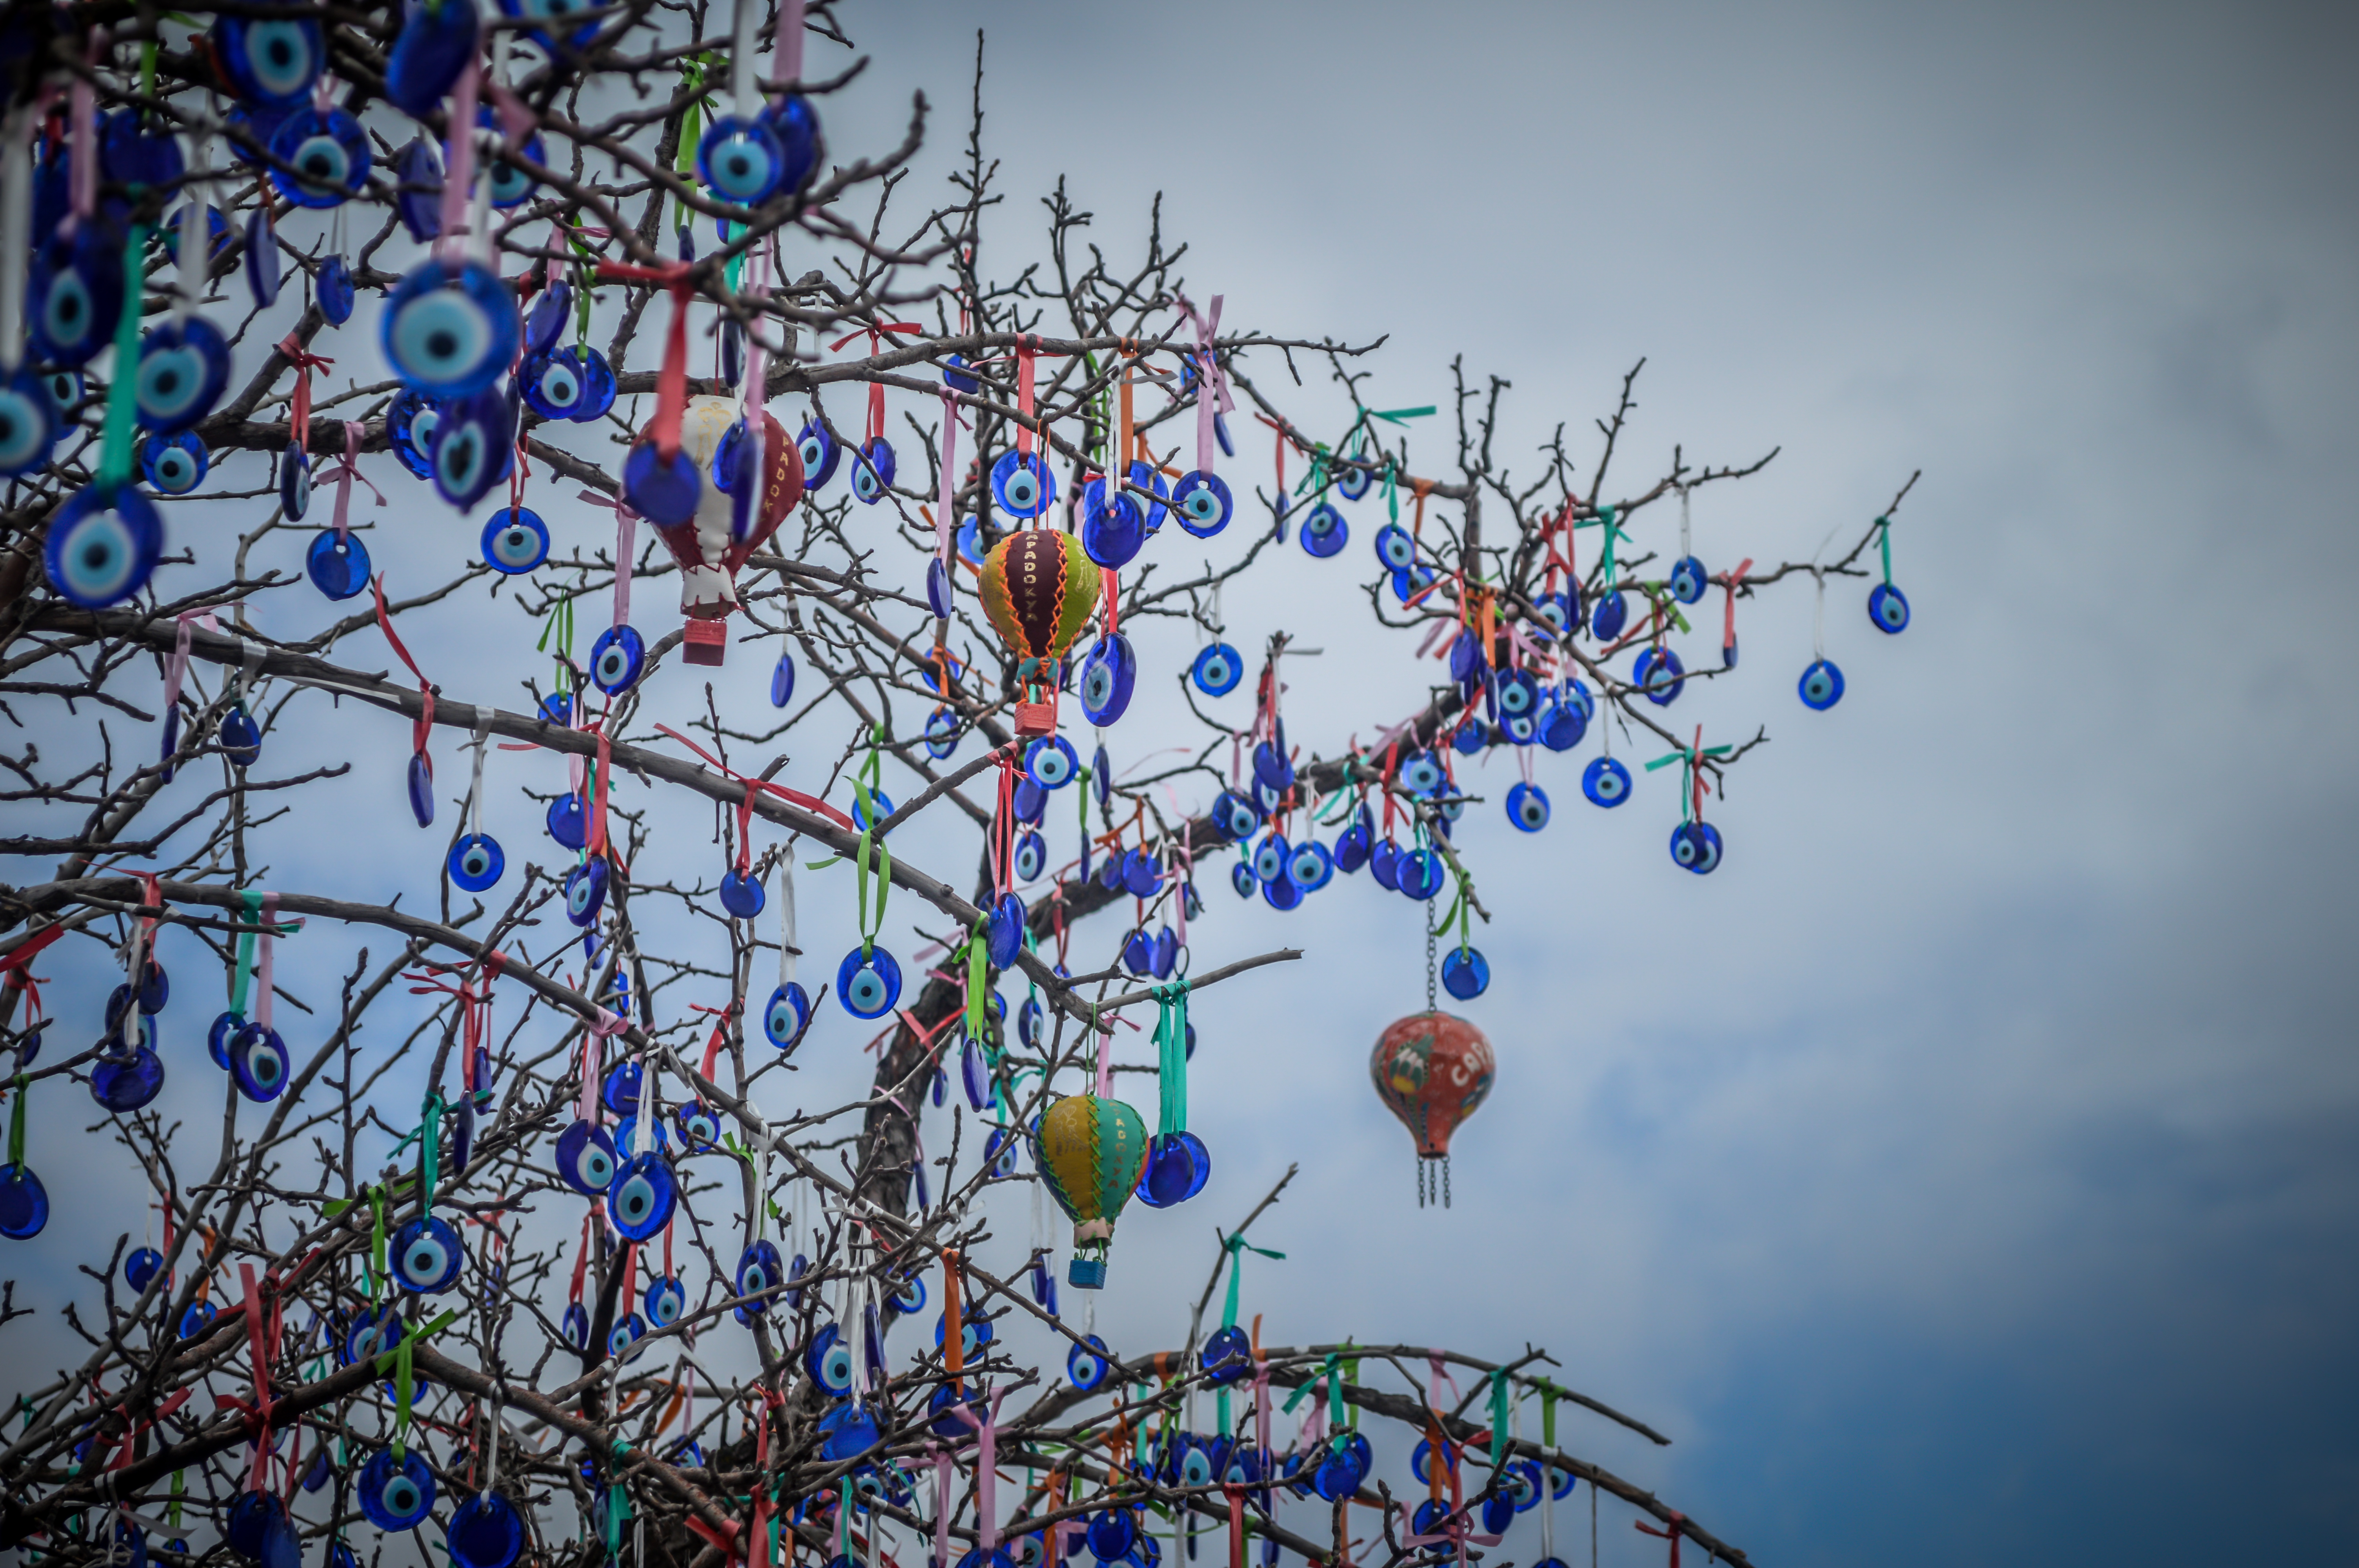
amulet, anatolia, art, background, blue, cappadocia, charm, charms, colorful, culture, decoration, decorative, evil, eye, geological, gift, glass, goreme, hang, heritage, luck, magic, nature, ornament, pigeon, rock, souvenir, symbol, tourism, tradition, traditional, travel, tree, turkey, turkish, ushisar, valley, branch, sky, wall, plant, architecture, flower